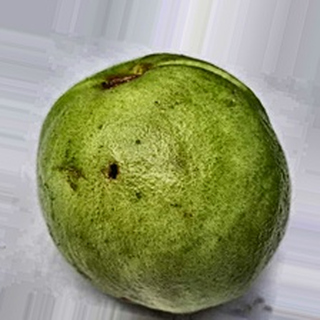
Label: guava_fruit_fly